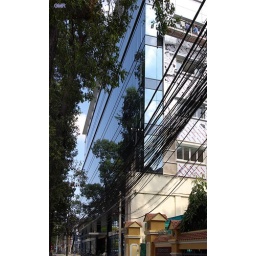
A very smart glassy office building nearing completion, located near the turtle pond roundabout